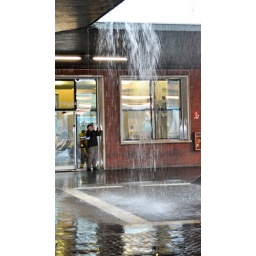
The rain water pouring off the roof of Venice station being photographed by Malcolm, as well as me.